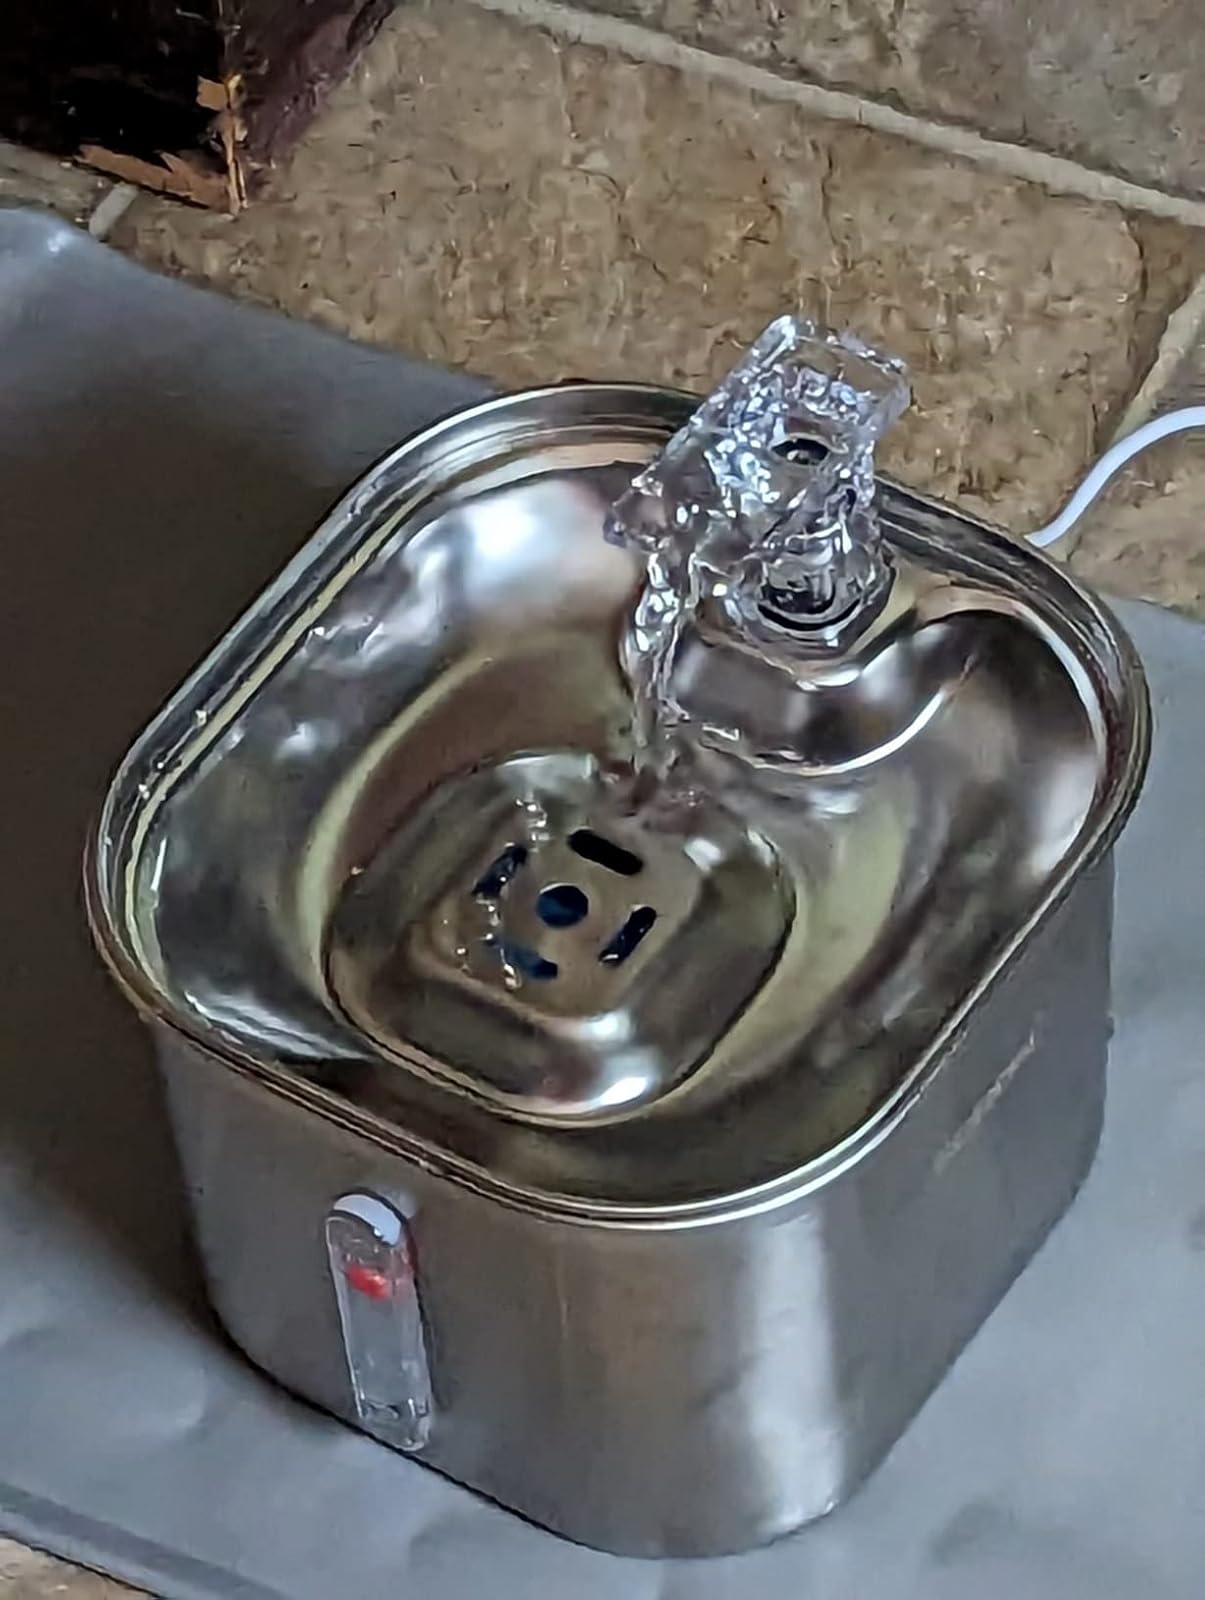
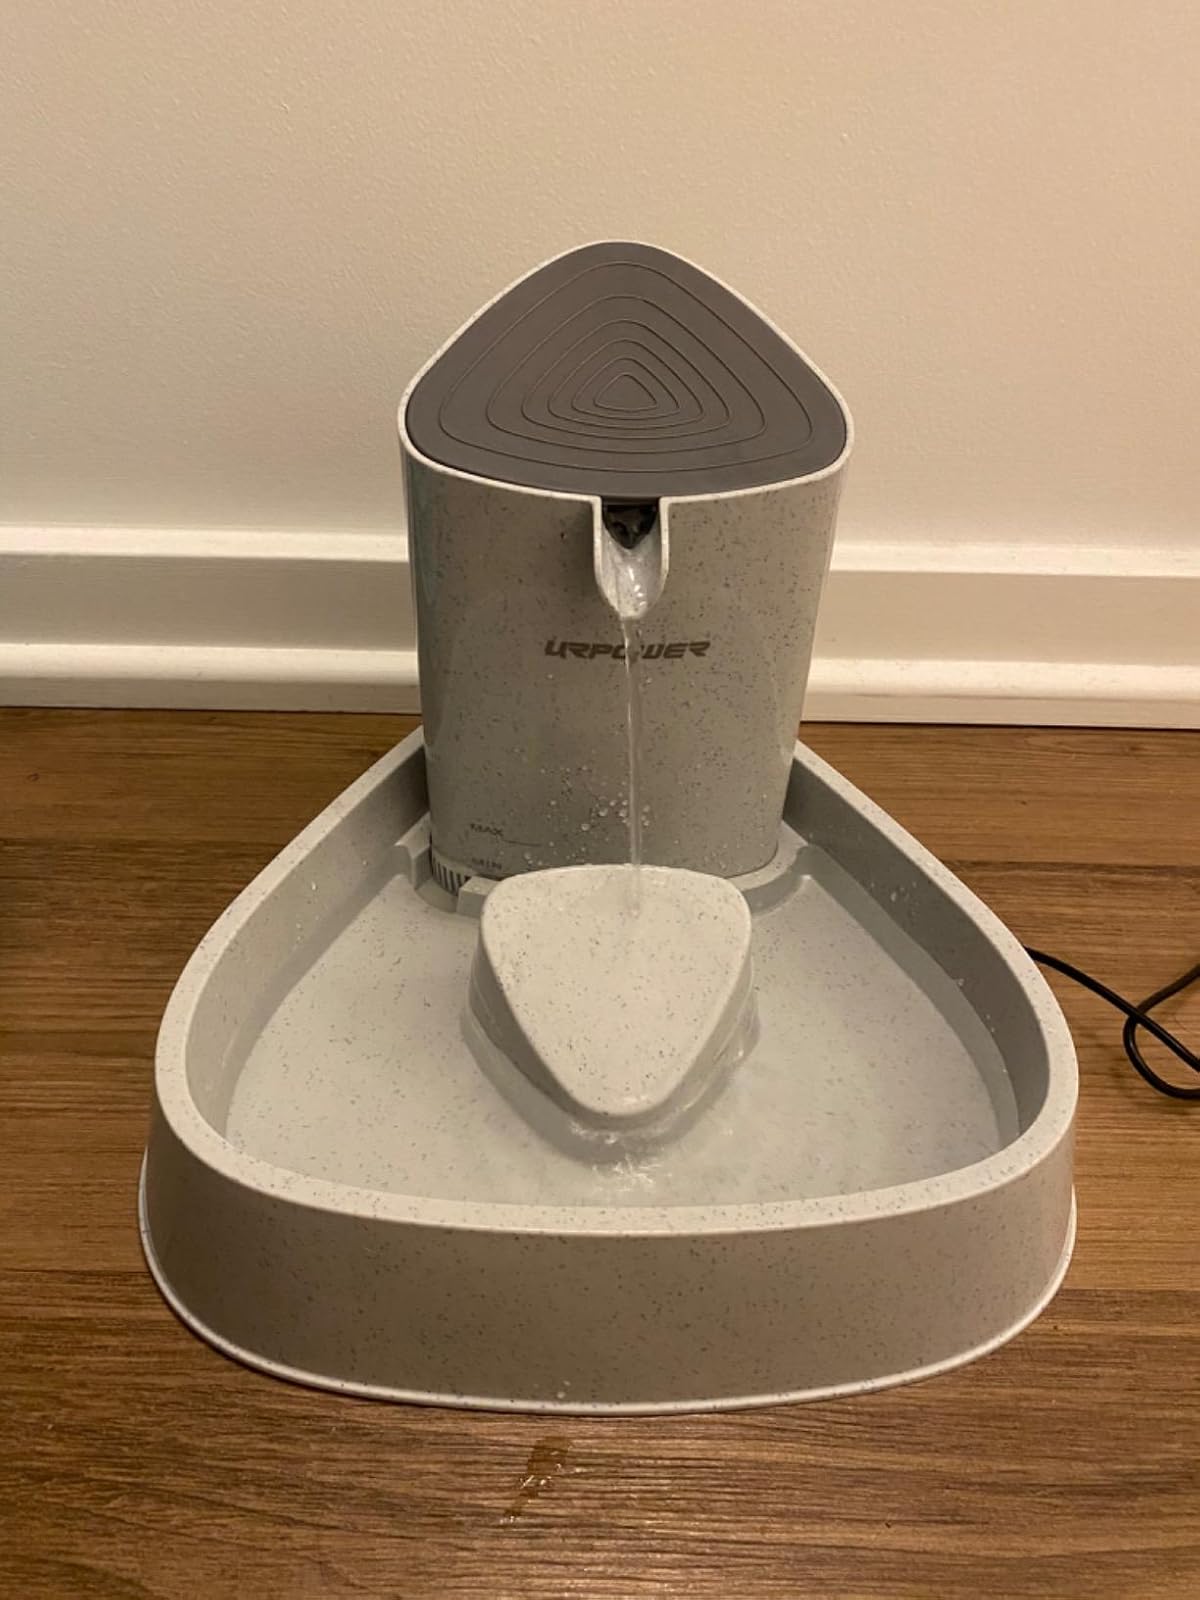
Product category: items_bowl
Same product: no